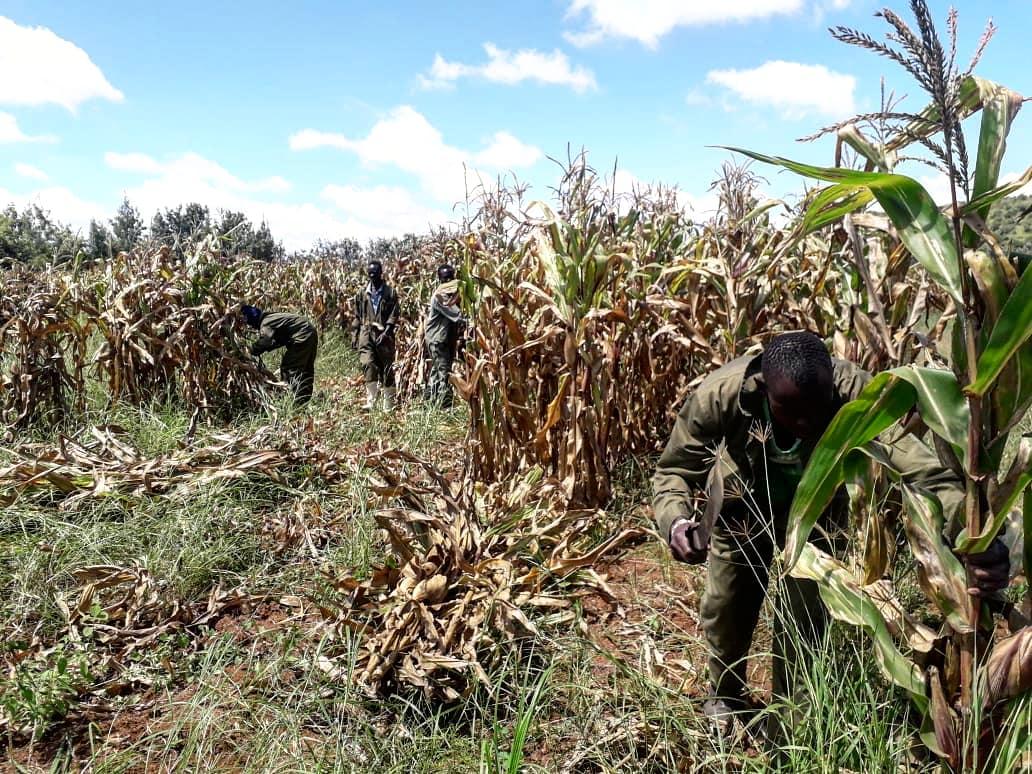
Eneo kubwa linalotumika kama shamba la mahindi likiwa na wakulima mbalimbali wanaume wakiendelea na zoezi la uvunaji huku mabua wakiyatenga pembeni.